44th (East Essex) Regiment of Foot

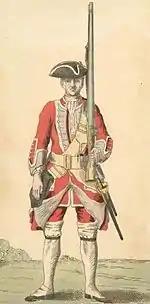
Soldier of 44th regiment, 1742

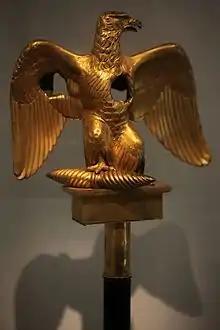
A French Imperial Eagle similar to that captured at the Battle of Salamanca in July 1812

The regiment was raised by Colonel James Long as James Long's Regiment of Foot in 1741. The regiment saw active service at the Battle of Prestonpans in September 1745 during the Jacobite rising. Ranked as the 55th Regiment of the Line in 1747, the regiment was renamed the 44th Regiment of Foot in 1751. It embarked for North America in January 1755 for service in the French and Indian War and took part in the Battle of the Monongahela where Colonel Sir Peter Halkett was killed while commanding the regiment. The regiment went on to fight at the Battle of Carillon in July 1758, the Battle of Fort Niagara in July 1759 and finally the Montreal Campaign in July to September 1760 before returning home in 1765.